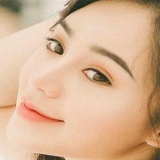
diễn viên Quỳnh Kool